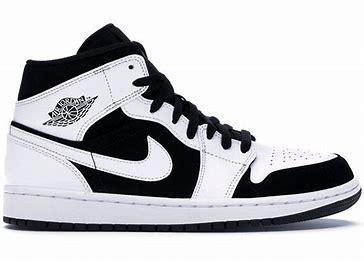
Brand: Jordan
Model: 1 Mid